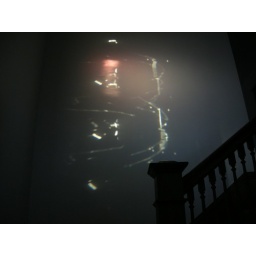
When the sun shines through the little stained glass window in our stairwell, it makes these amazing patterns on the wall.